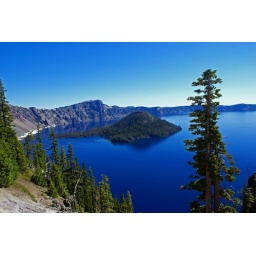
Crater Lake National Park in southern Oregon - some of the purest water in the country - and the deepest lake in the country